Awesomenauts

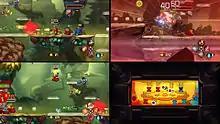
Split-screen mode for three local players, including the common megamap (bottom right) for all three

"Awesomenauts" is a multiplayer online battle arena (MOBA) incorporating elements from 2D platformer and fighting games. At the start of a match, a player selects from one of the available characters known as "Awesomenauts". In addition to unique looks and voice-over work, each Awesomenaut has a vastly different set of base attributes such as health, movement speed, and attack strength, and regular and special attack moves.